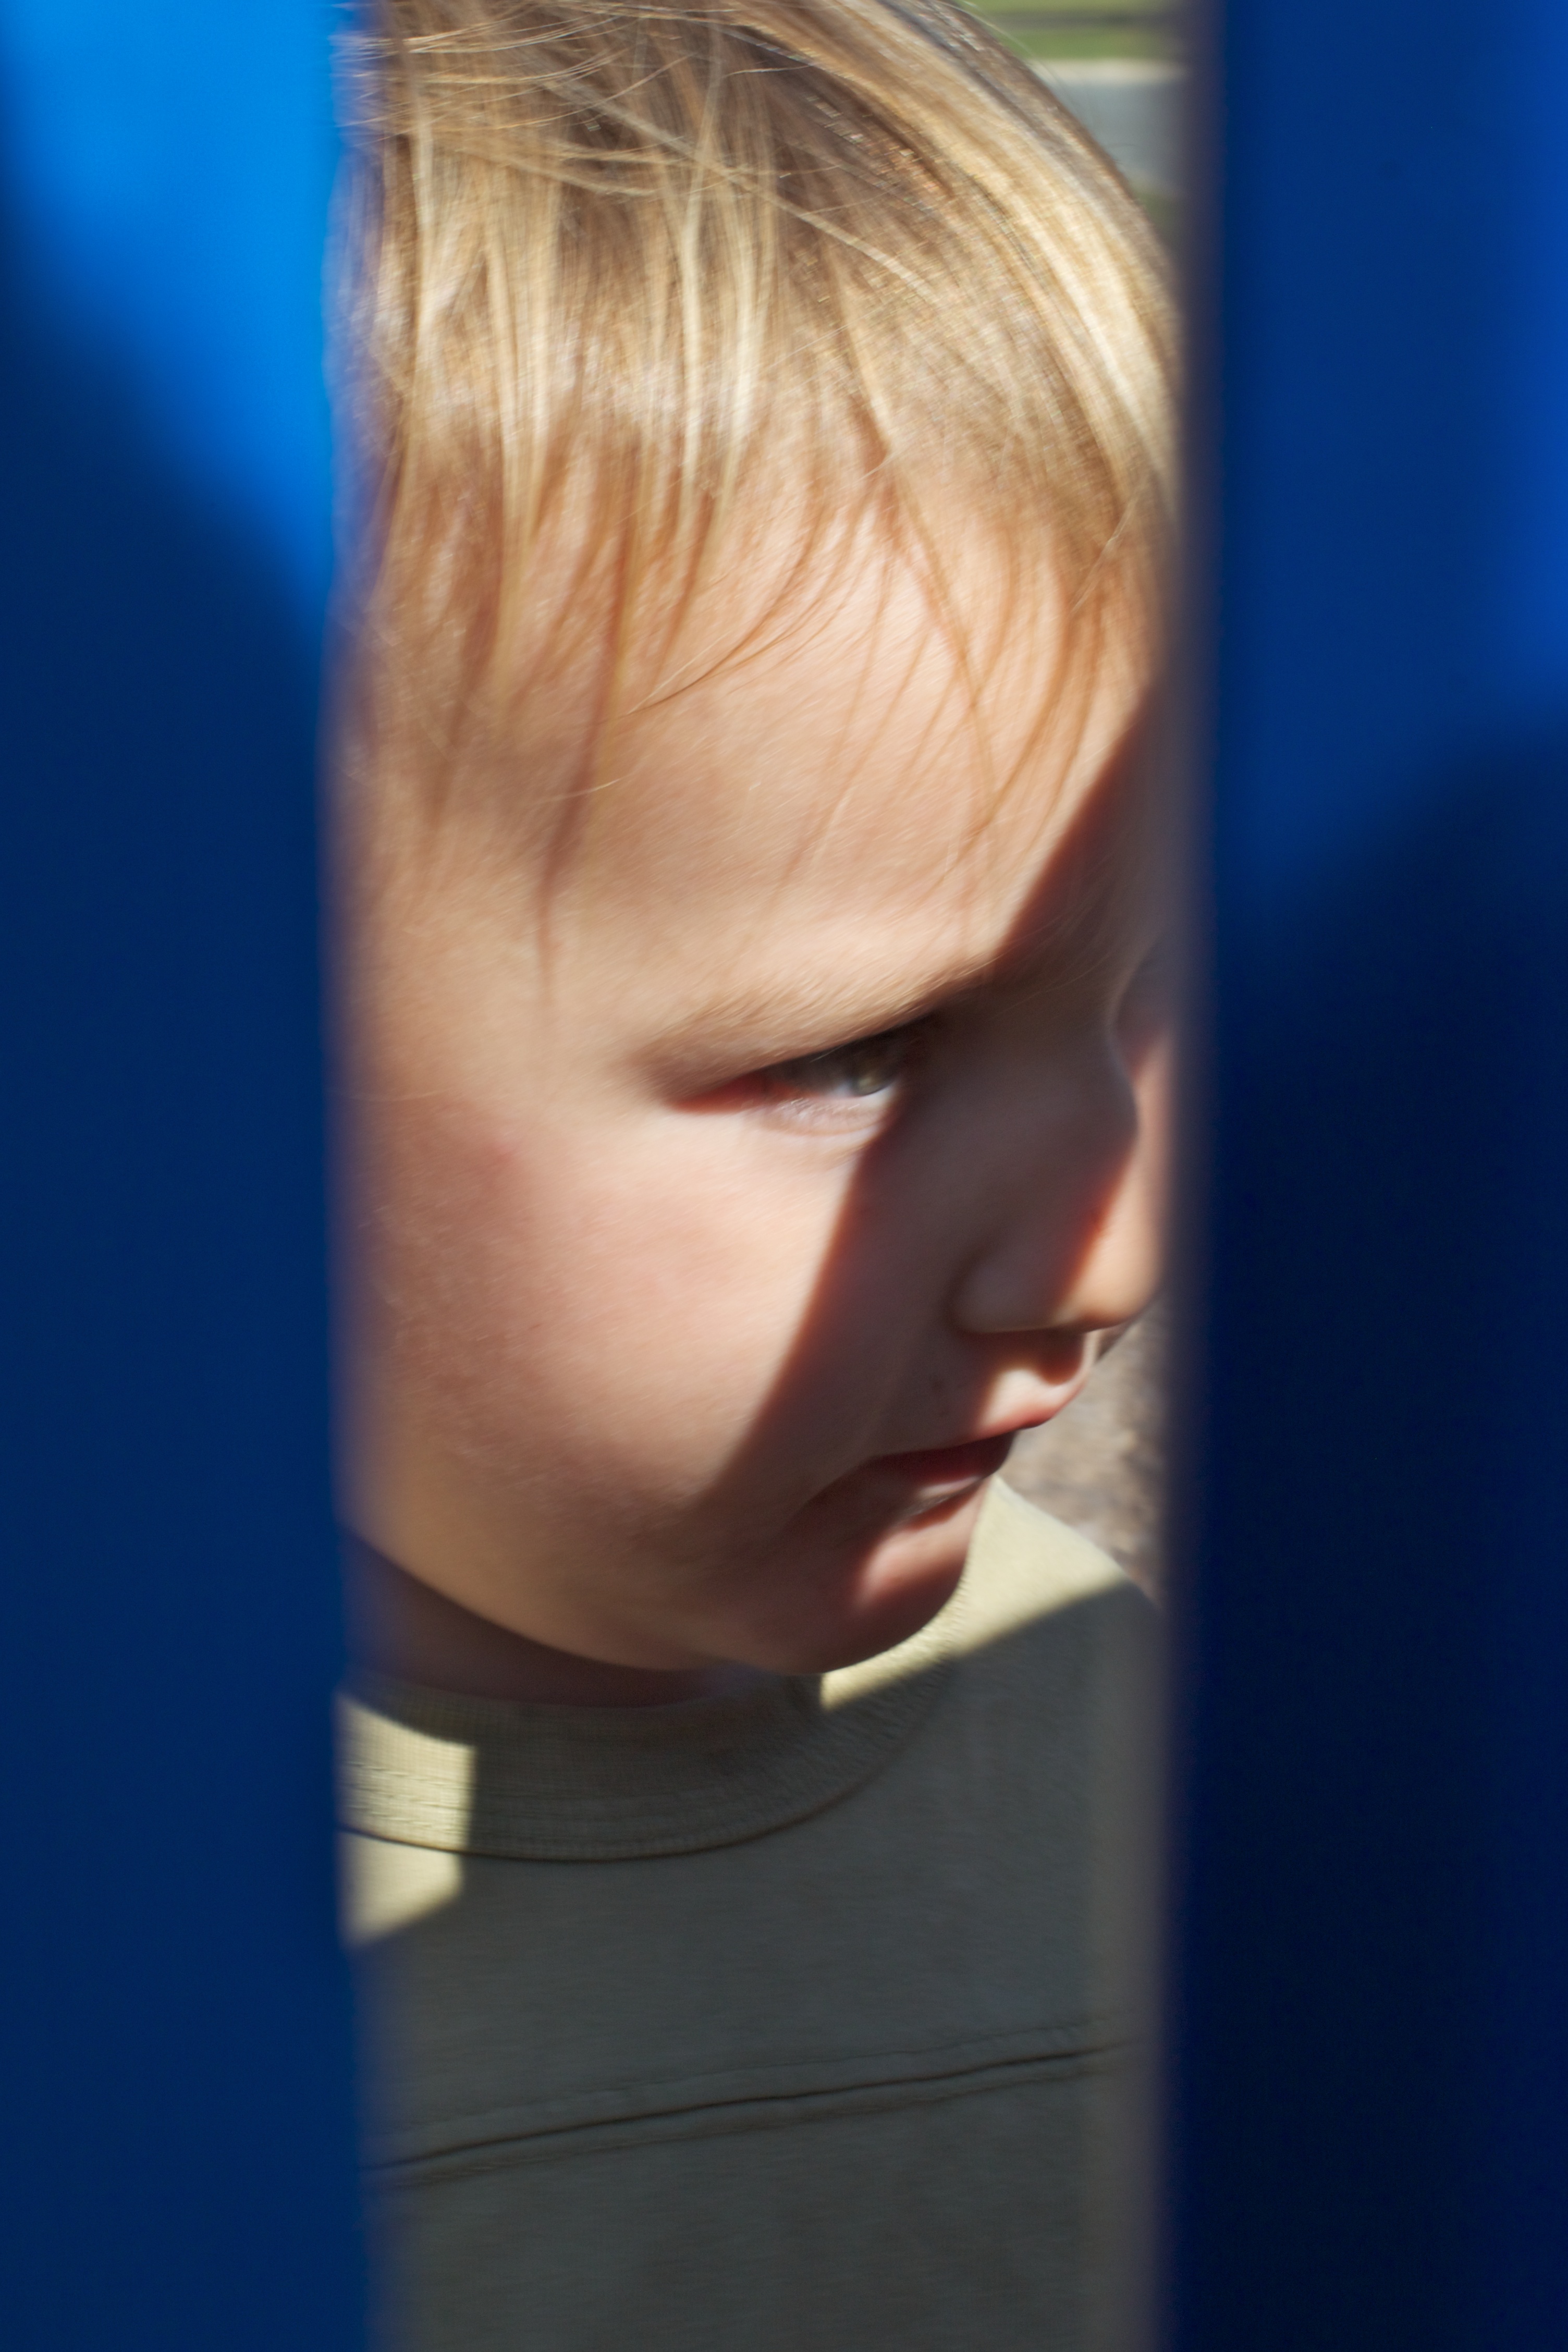
hair, portrait, model, color, blue, arm, lip, hairstyle, close up, face, nose, eye, head, skin, beauty, blond, odyssey, brown hair, chin